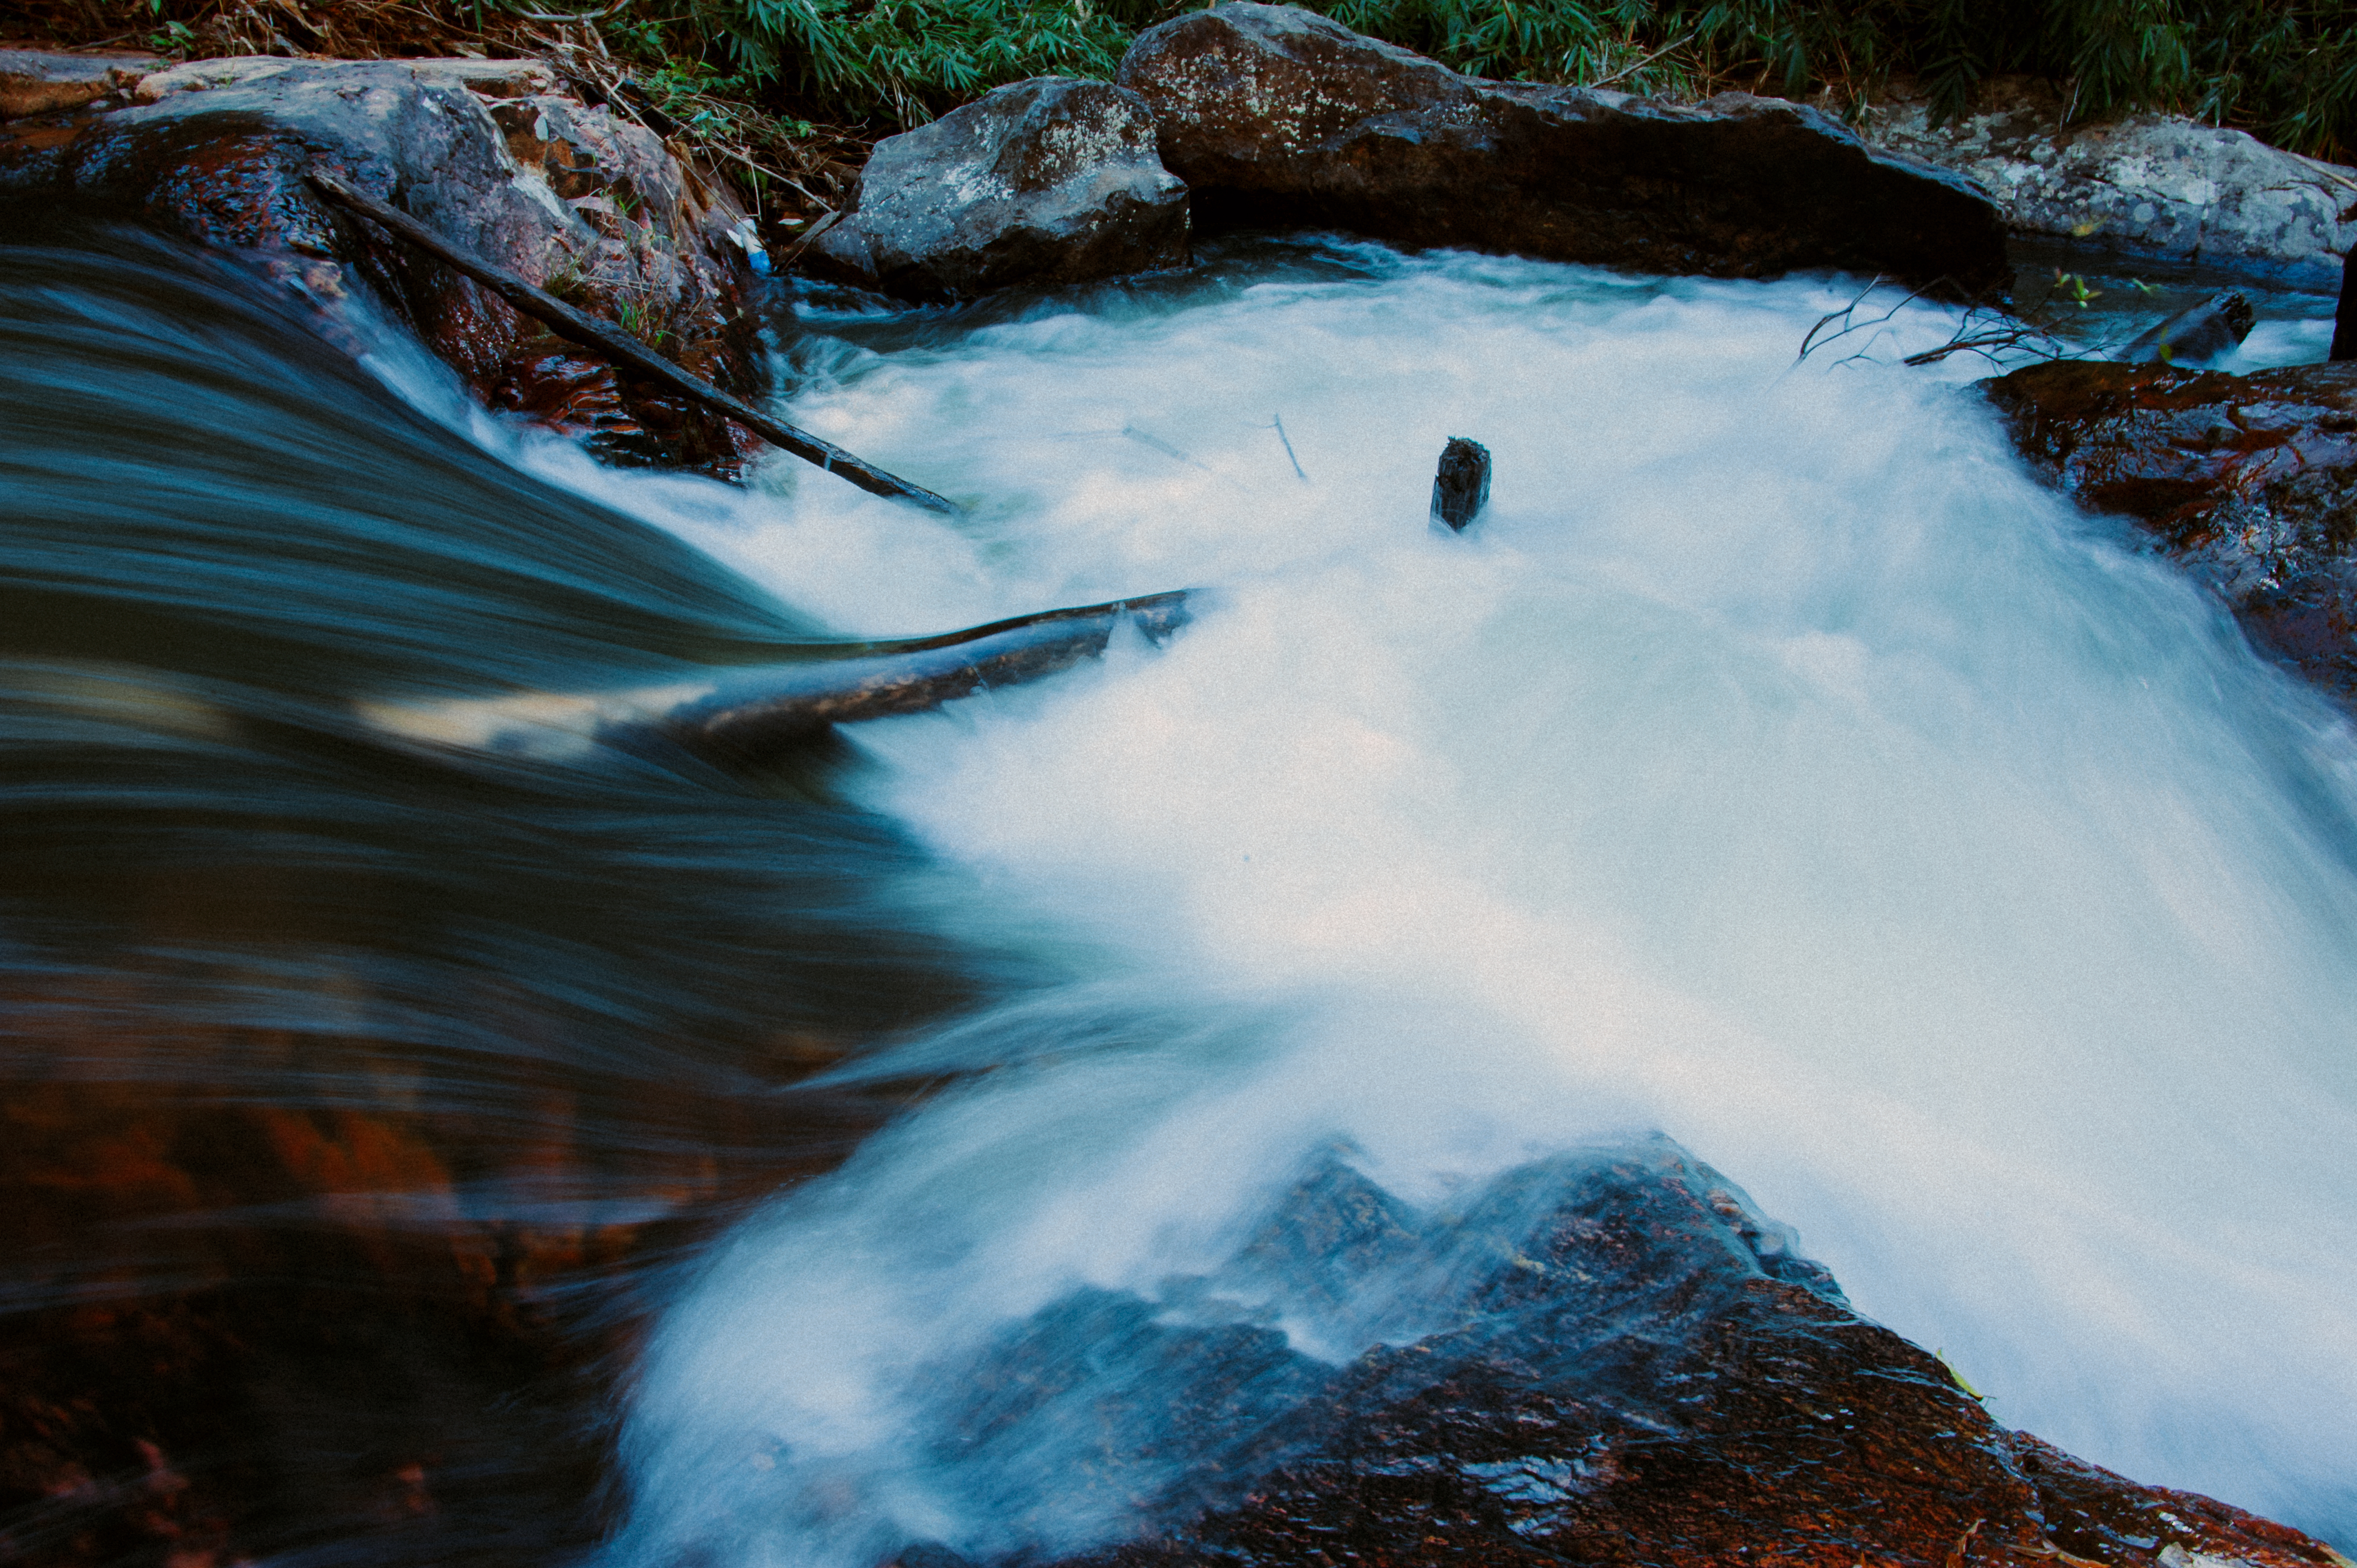
nature, plant, tree, leaf, landscape, green, sunlight, water, waterfall, body of water, watercourse, stream, river, water feature, rock, water resources, rapid, creek, sky